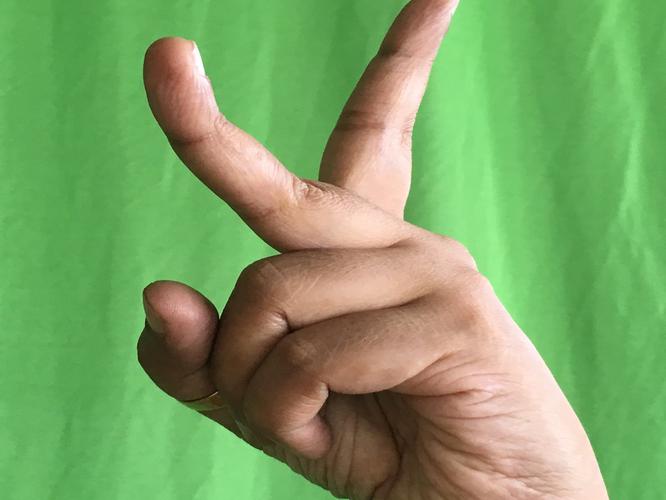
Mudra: Katrimukha
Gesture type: single_hand